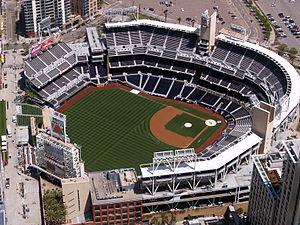
Le sport à San Diego est actuellement dominé par deux grandes franchises professionnelles : les Chargers de San Diego qui évoluent en National Football League et les Padres de San Diego qui évoluent dans la Ligue majeure de baseball. Au niveau universitaire, les Aztecs de San Diego State évoluent en National Collegiate Athletic Association et sont également populaires.
San Diego est une ville des États-Unis, située dans l'État de Californie, sur la côte ouest, près de la frontière avec le Mexique. Avec 1 307 402 habitants lors du recensement de 2010, elle se place au huitième rang des villes les plus peuplées du pays et au deuxième rang des villes les plus peuplées de l'État, derrière Los Angeles. L'agglomération de San Diego, Carlsbad et San Marcos, faisant partie de la mégalopole de Californie du Sud, compte 3 095 313 habitants en 2010, la 17ᵉ des États-Unis. Berceau historique de la Californie, San Diego est connue pour son climat agréable et ses plages ainsi que son port en eaux profondes et son histoire militaire avec la marine des États-Unis qui y dispose de plusieurs bases navales et y stationne l'une des grandes flottes navales du monde.